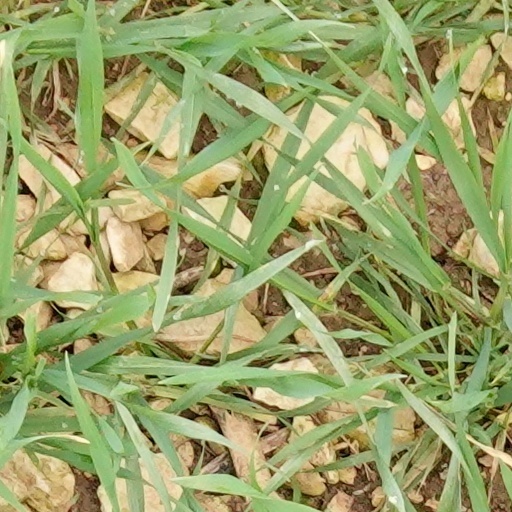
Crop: wheat